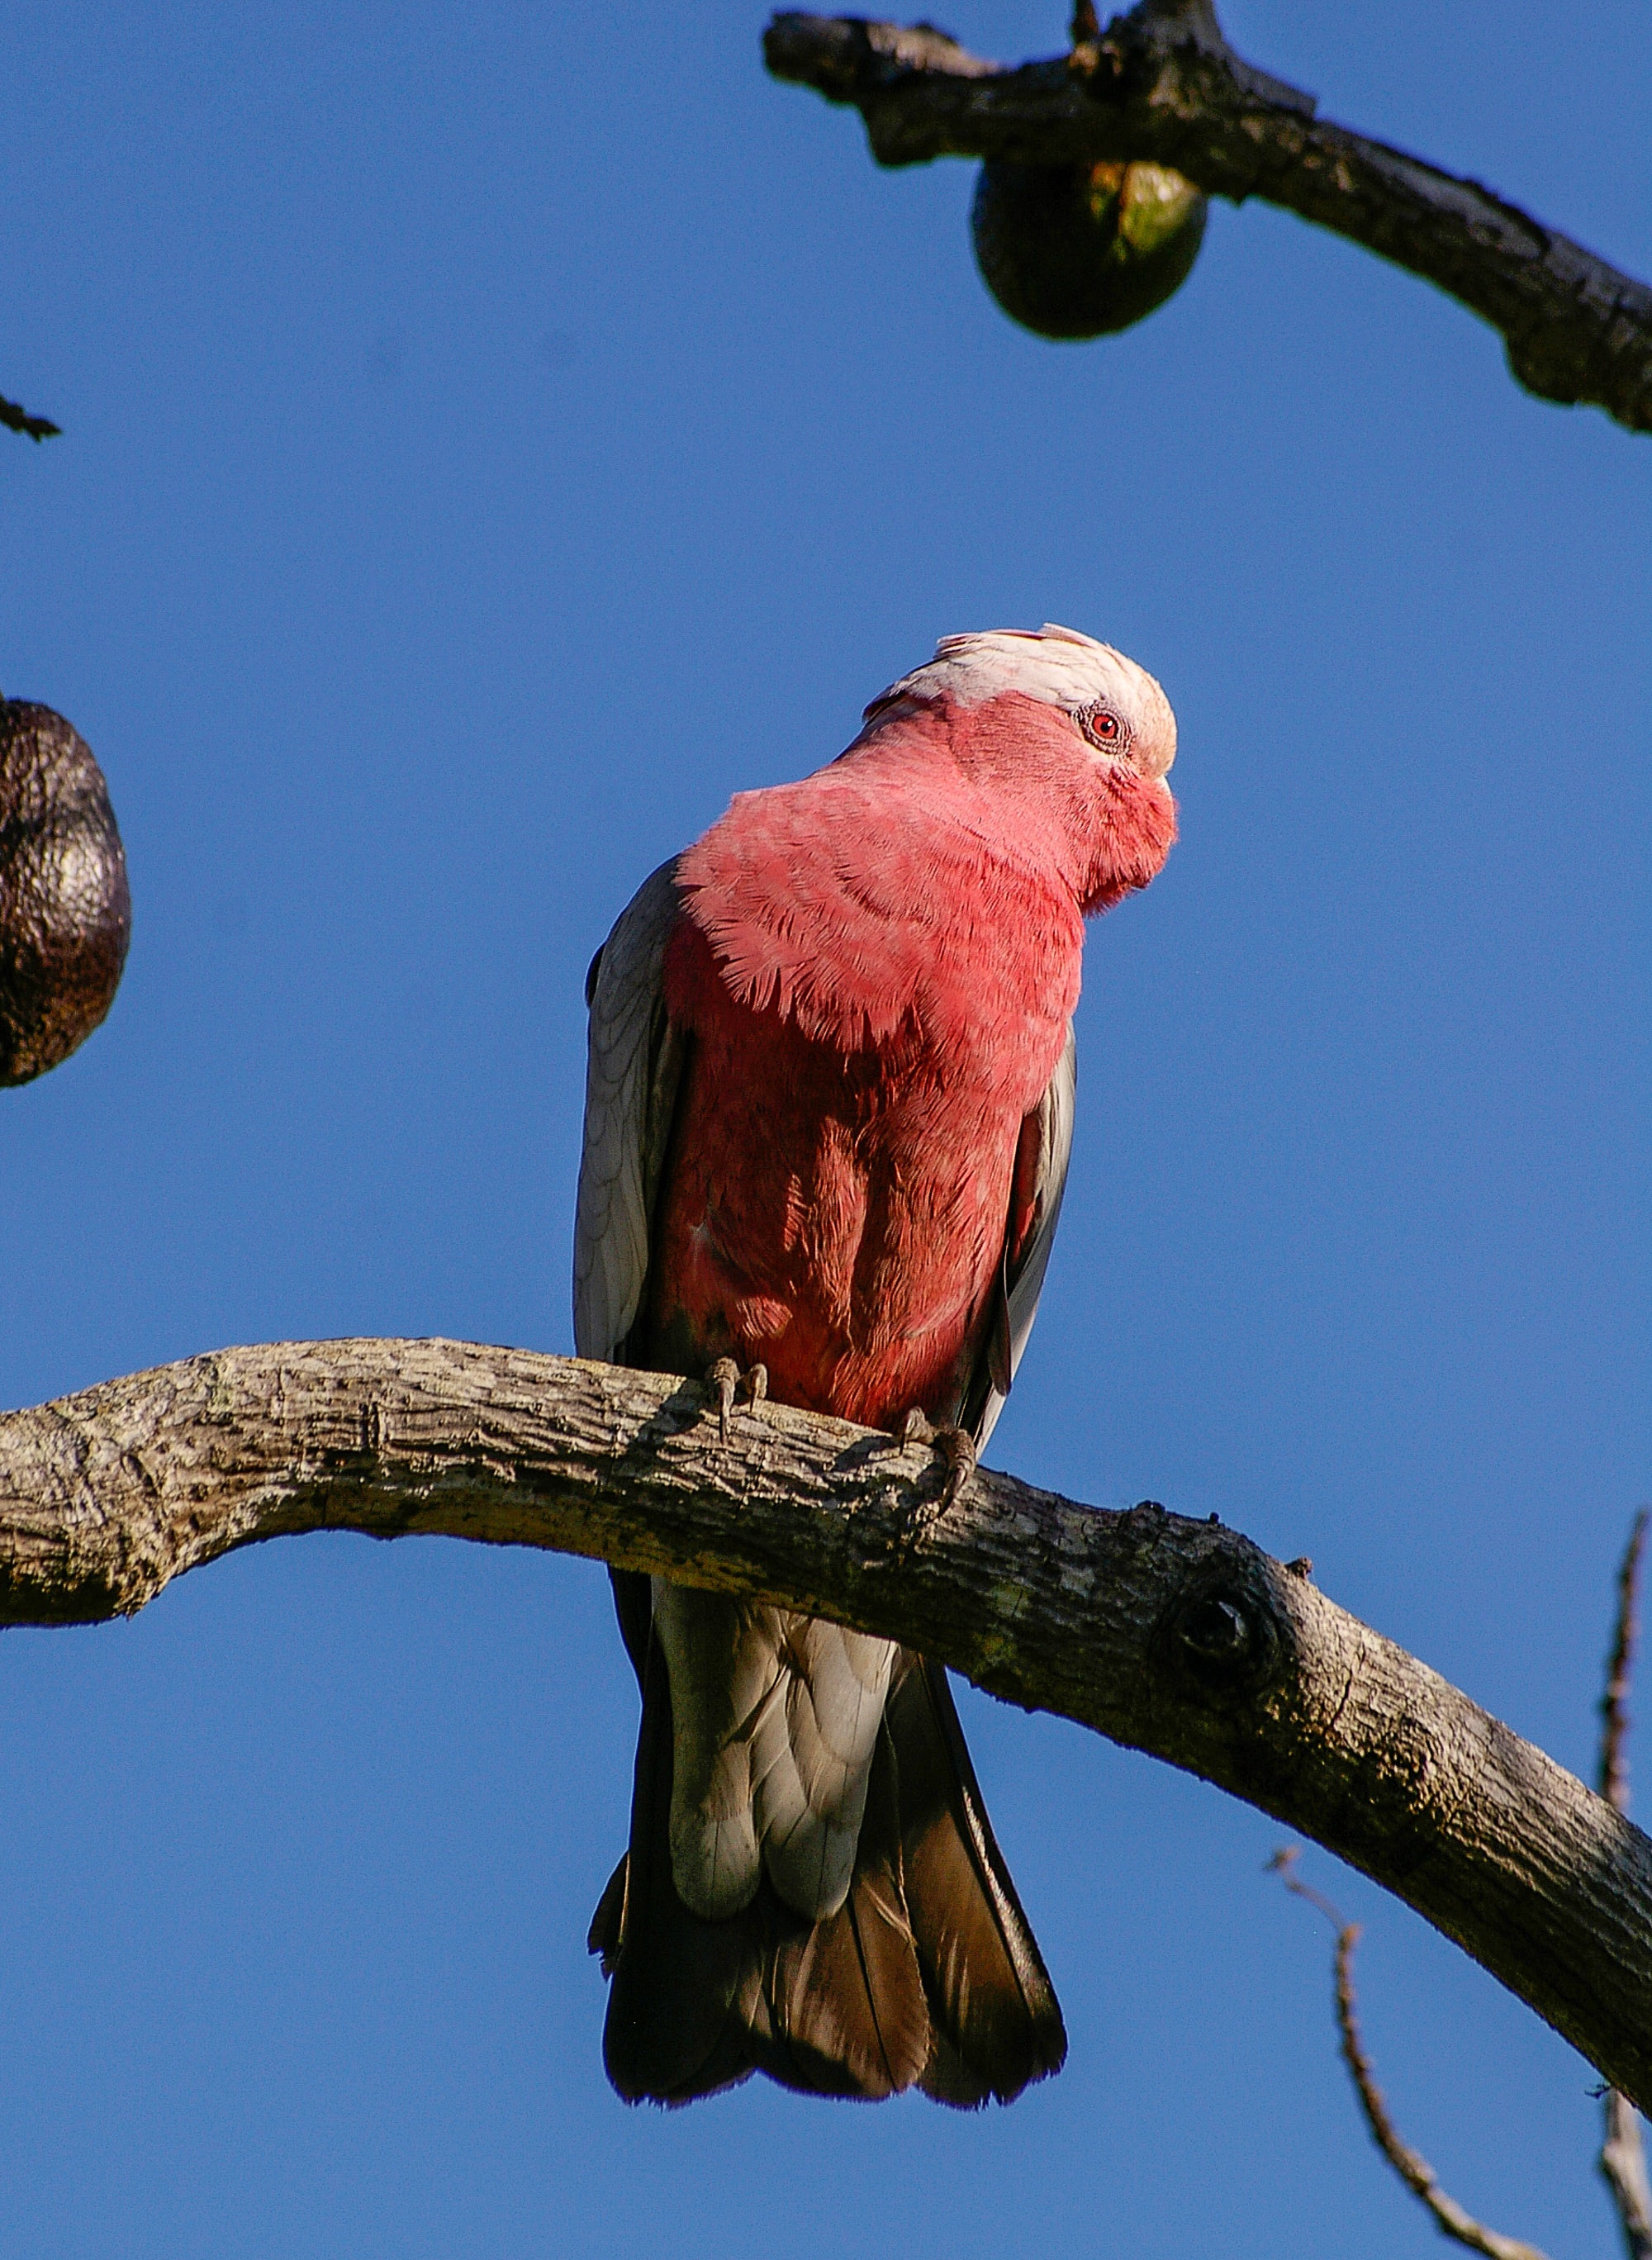
tree, branch, bird, white, flower, wildlife, beak, blue, avocado, pink, fauna, macaw, australia, grey, vertebrate, parrot, queensland, galah, perching, perching bird, rose breasted cockatoo